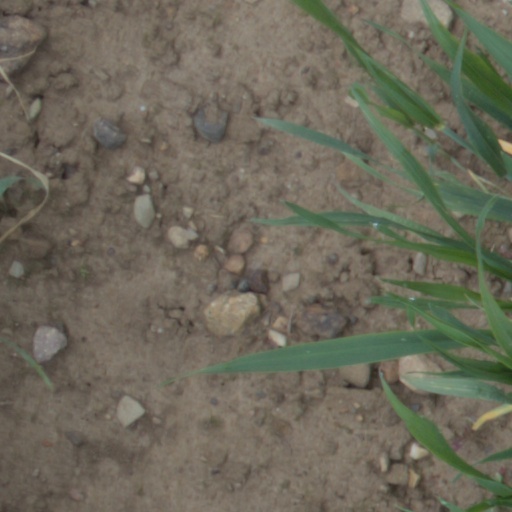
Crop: wheat